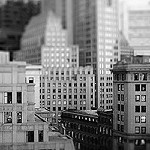
Label: B & W